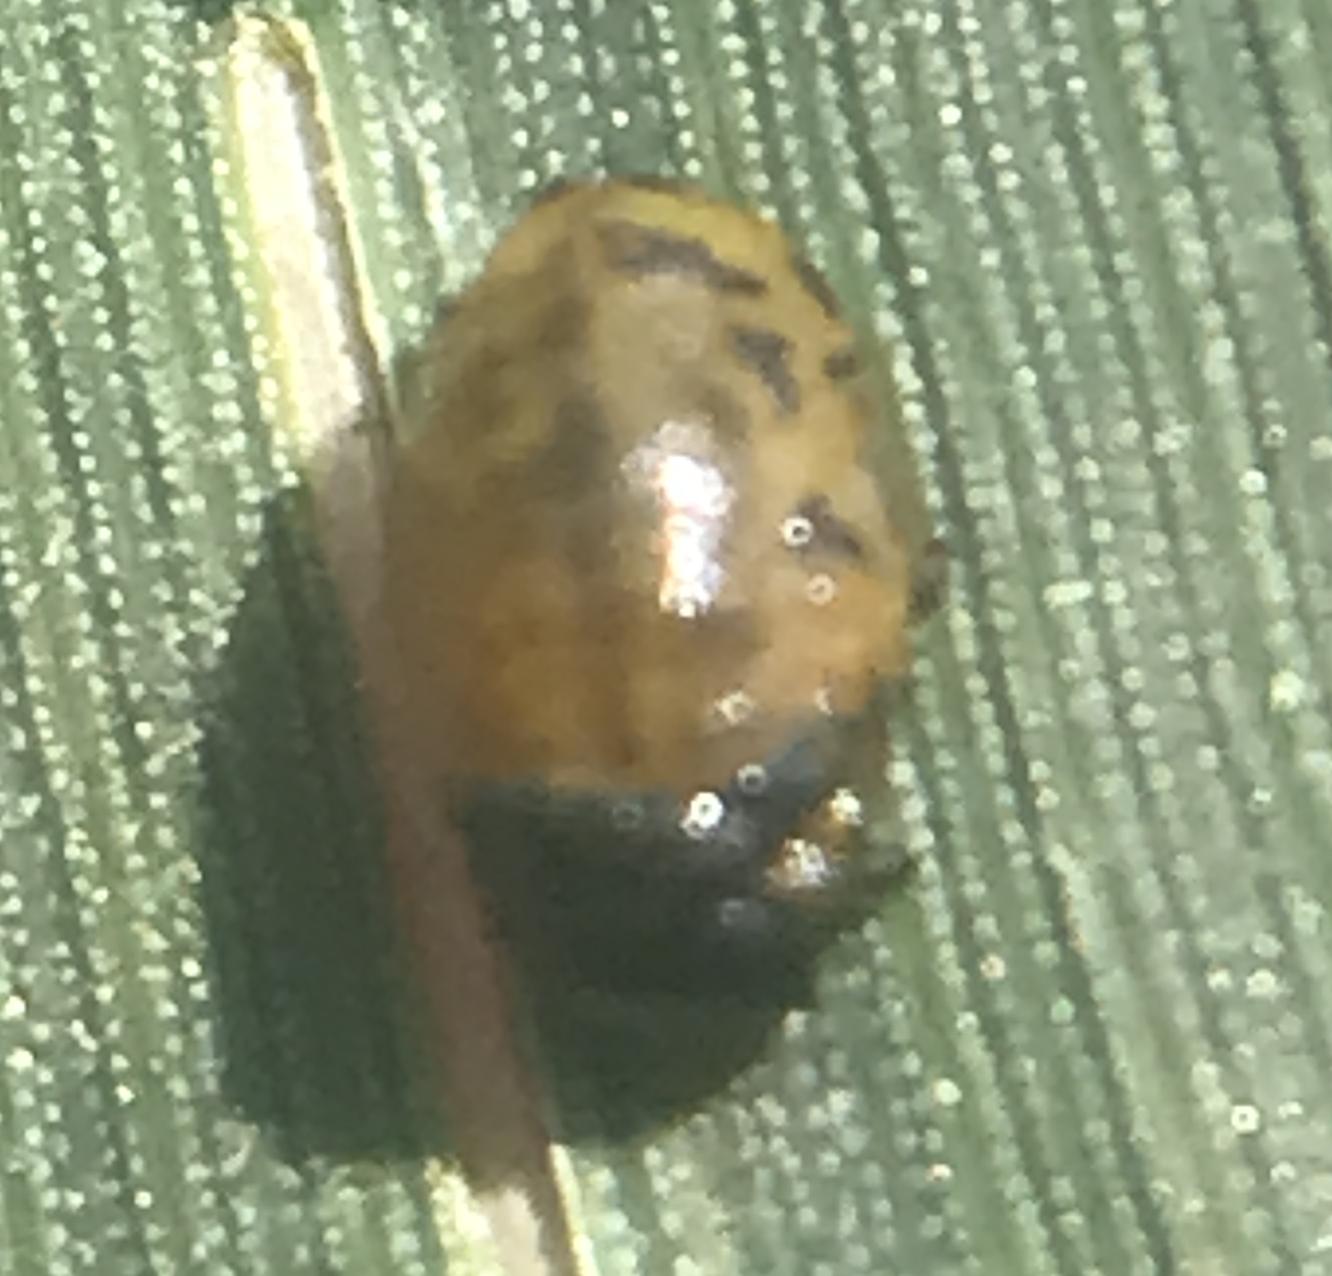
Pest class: predators